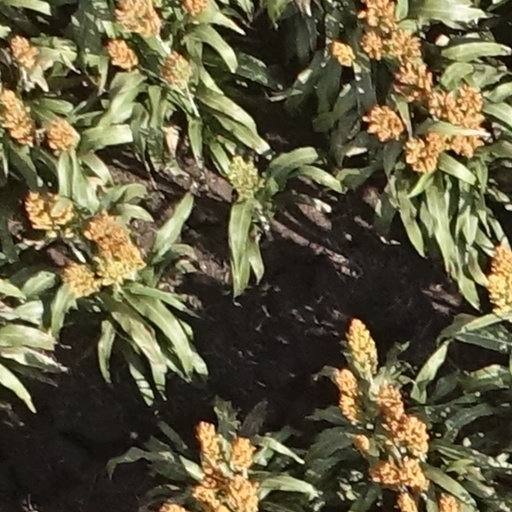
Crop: sorghum